Walter Leighton Clark

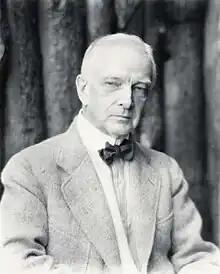
Portrait of W. L. Clark

Among other achievements, in 1923 Walter Leighton Clark founded with John Singer Sargent the Grand Central Art Galleries, located within New York City's Grand Central Terminal. Its mission was to offer notable American artists the opportunity to exhibit their work in the United States without having to send it abroad.